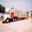
Label: truck